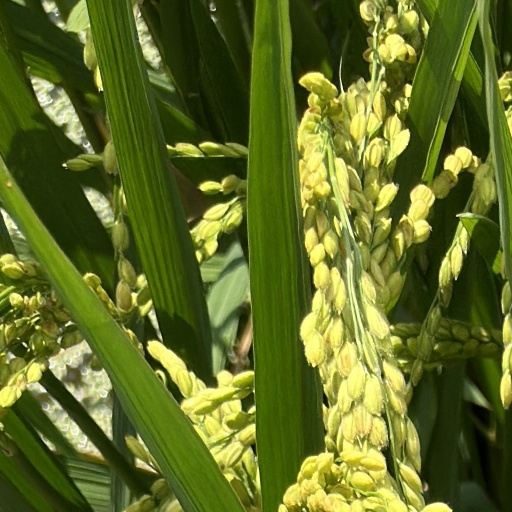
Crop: rice